Postage stamps and postal history of Lagos

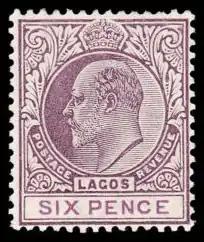
A 1904 six pence stamp of Lagos

This is a survey of the postage stamps and postal history of Lagos, now part of modern Nigeria.